HMAS Voyager (D04)

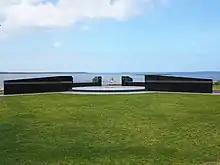
Part of the Voyager Memorial Park in Huskisson, New South Wales

In late 1959, "Voyager" was sent to the Far East for a two-and-a-half-month deployment. On 20 October, "Voyager" and her two sister ships operated together for the first time, and were officially designated the 9th Destroyer Squadron. A few days later, the Squadron was assigned to escort the aircraft carrier during a cruise to New Zealand, with the ships returning to Sydney on 4 December; "Voyager" immediately entering a maintenance and leave period.